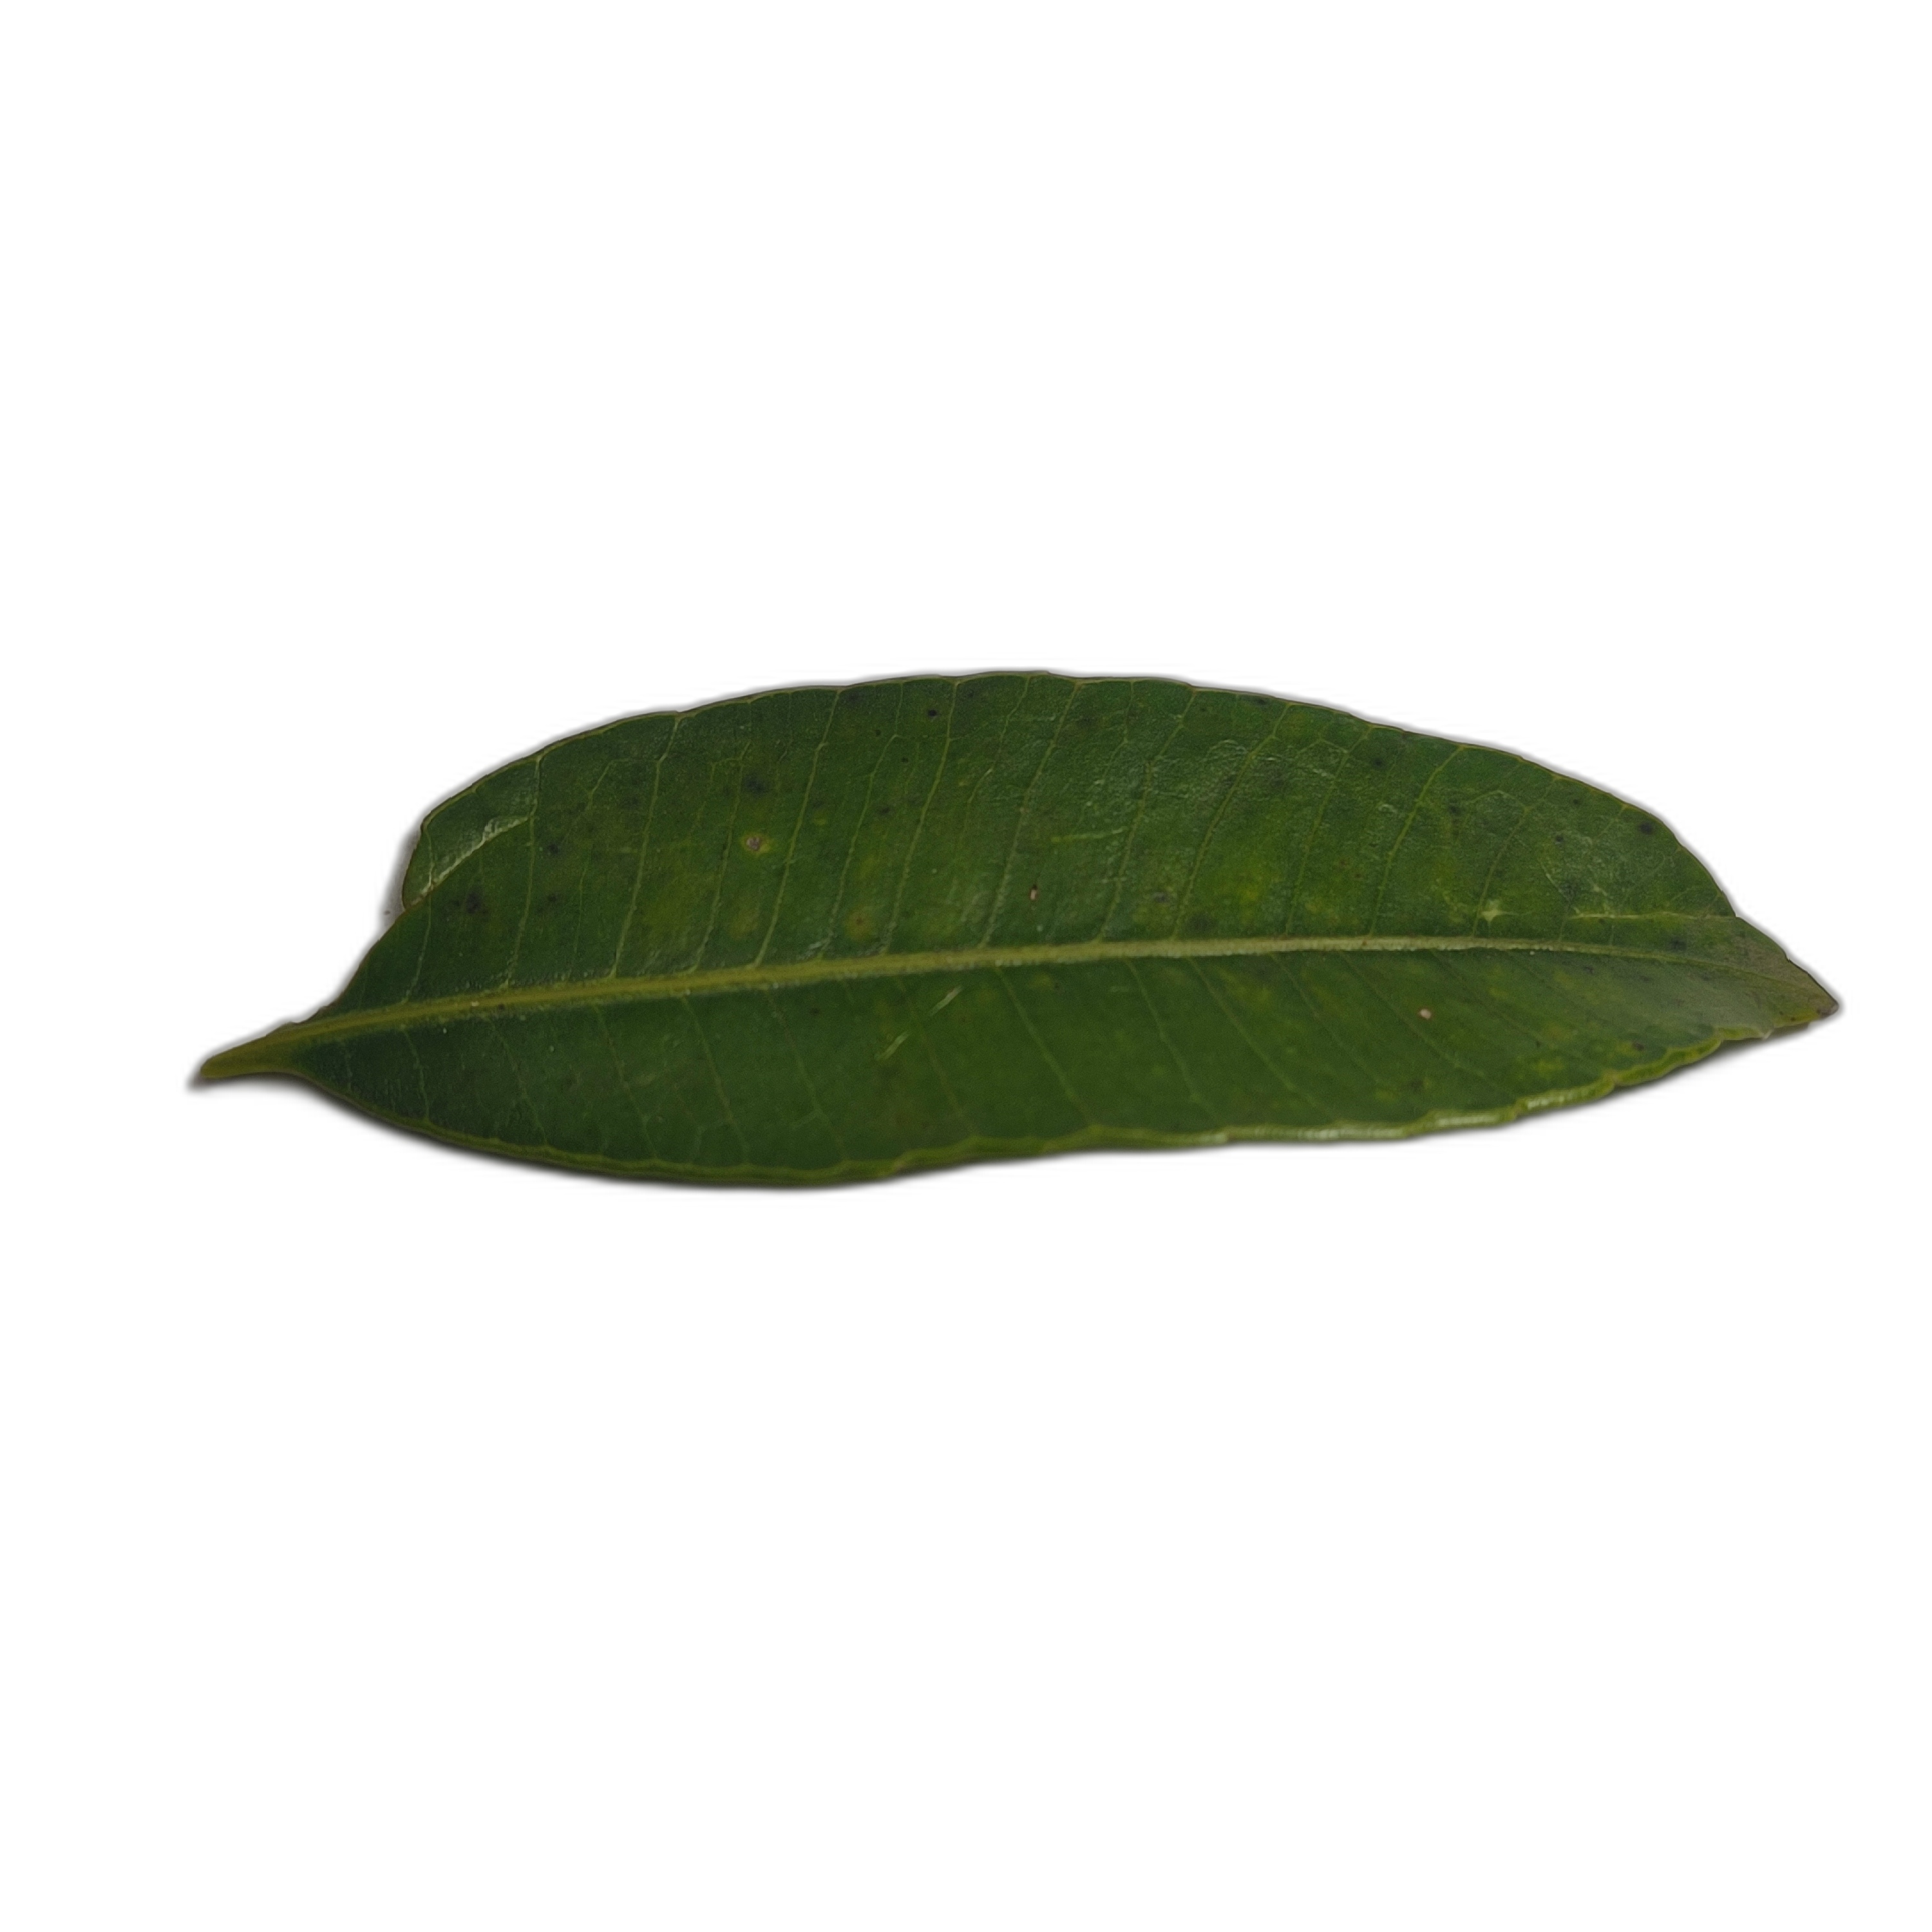
Label: healthy